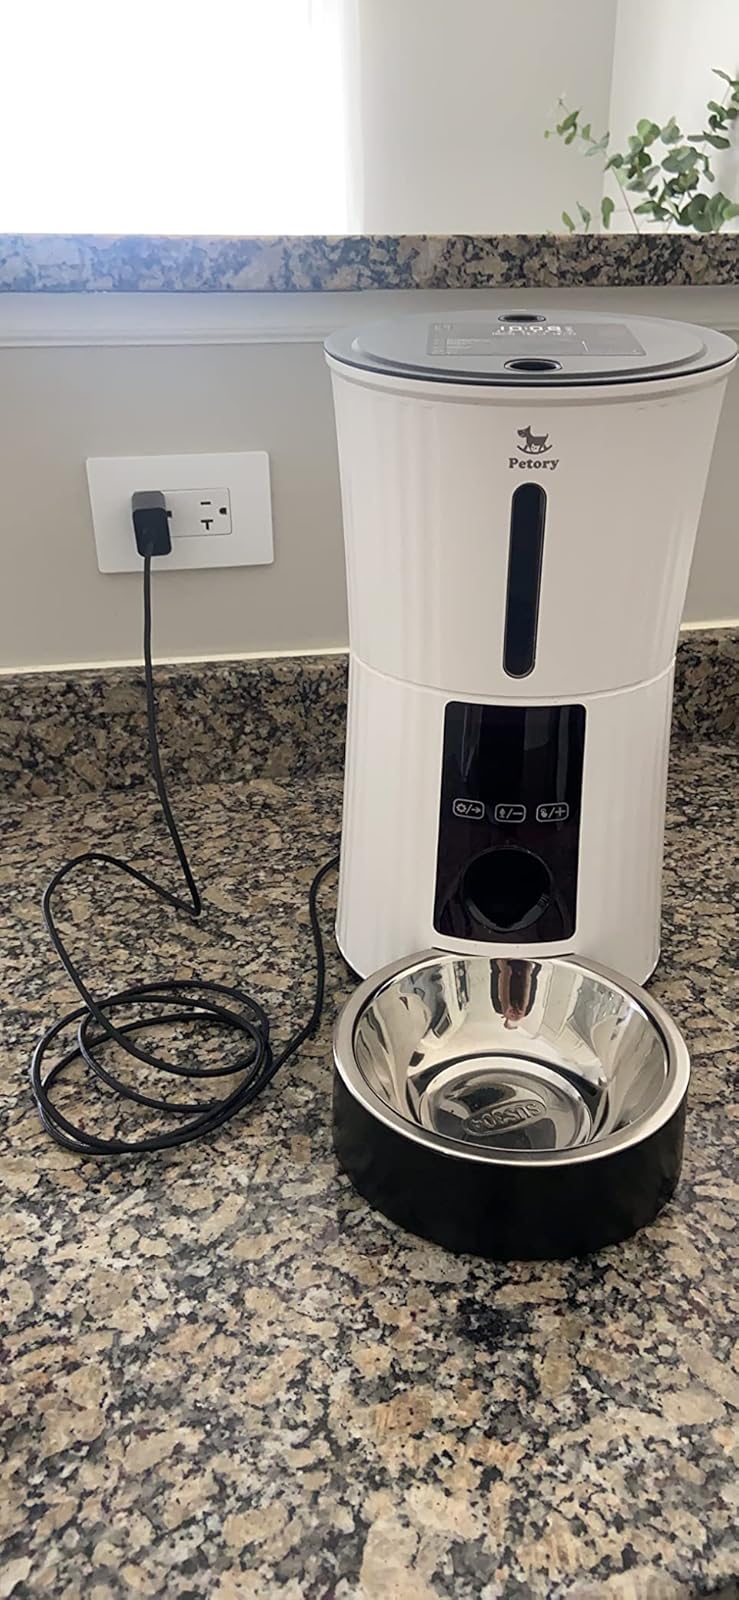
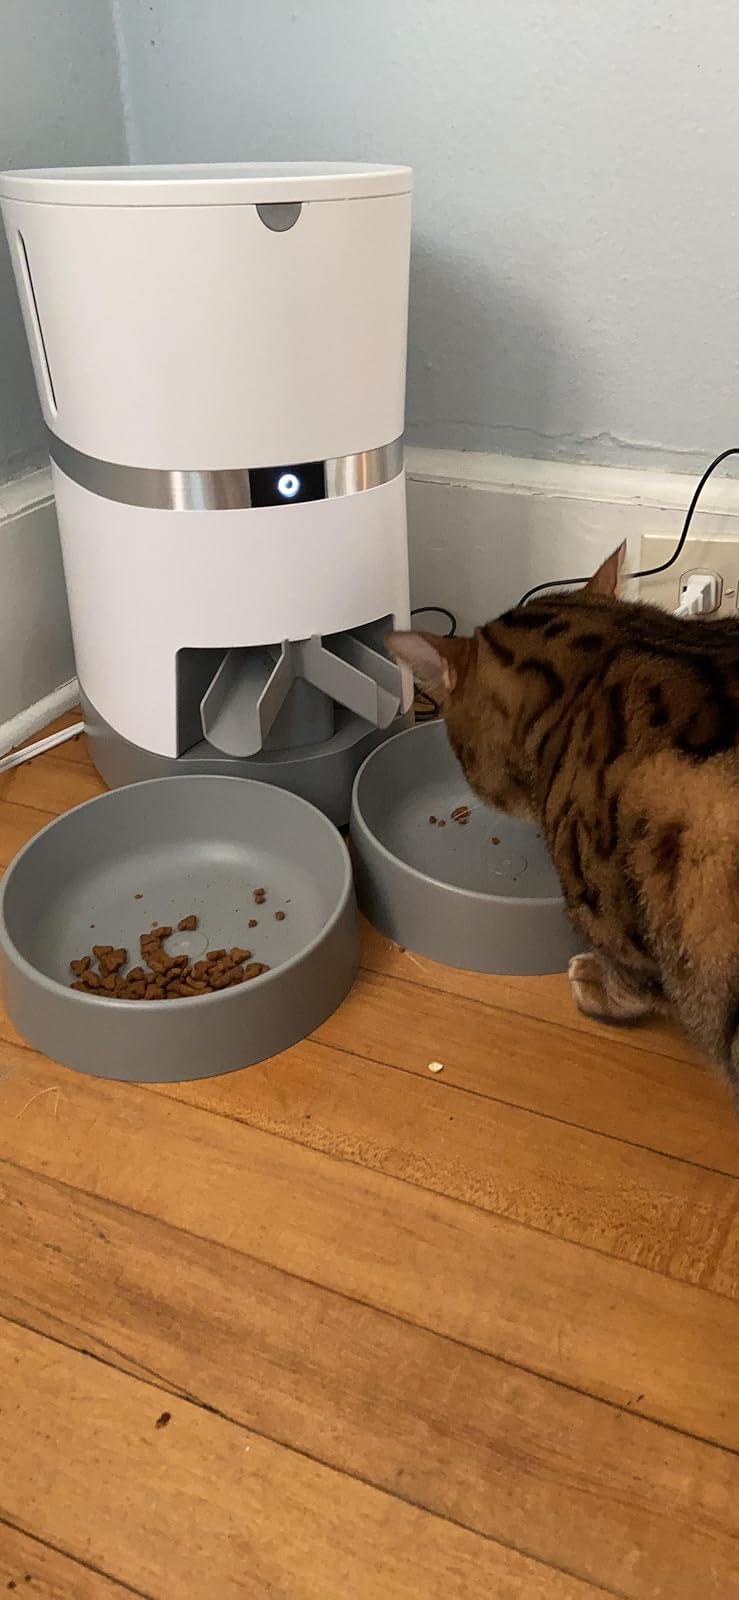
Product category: items_feeder
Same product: no